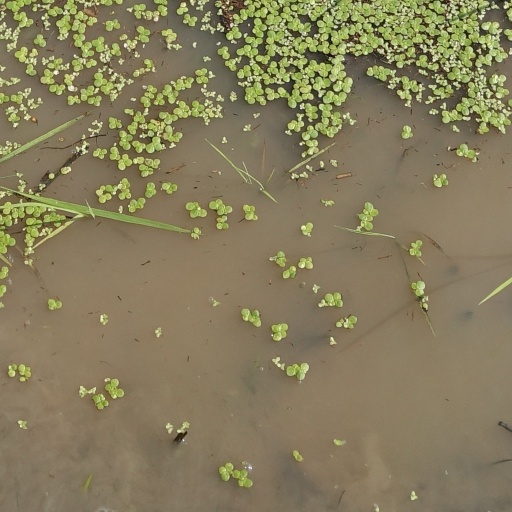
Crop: rice